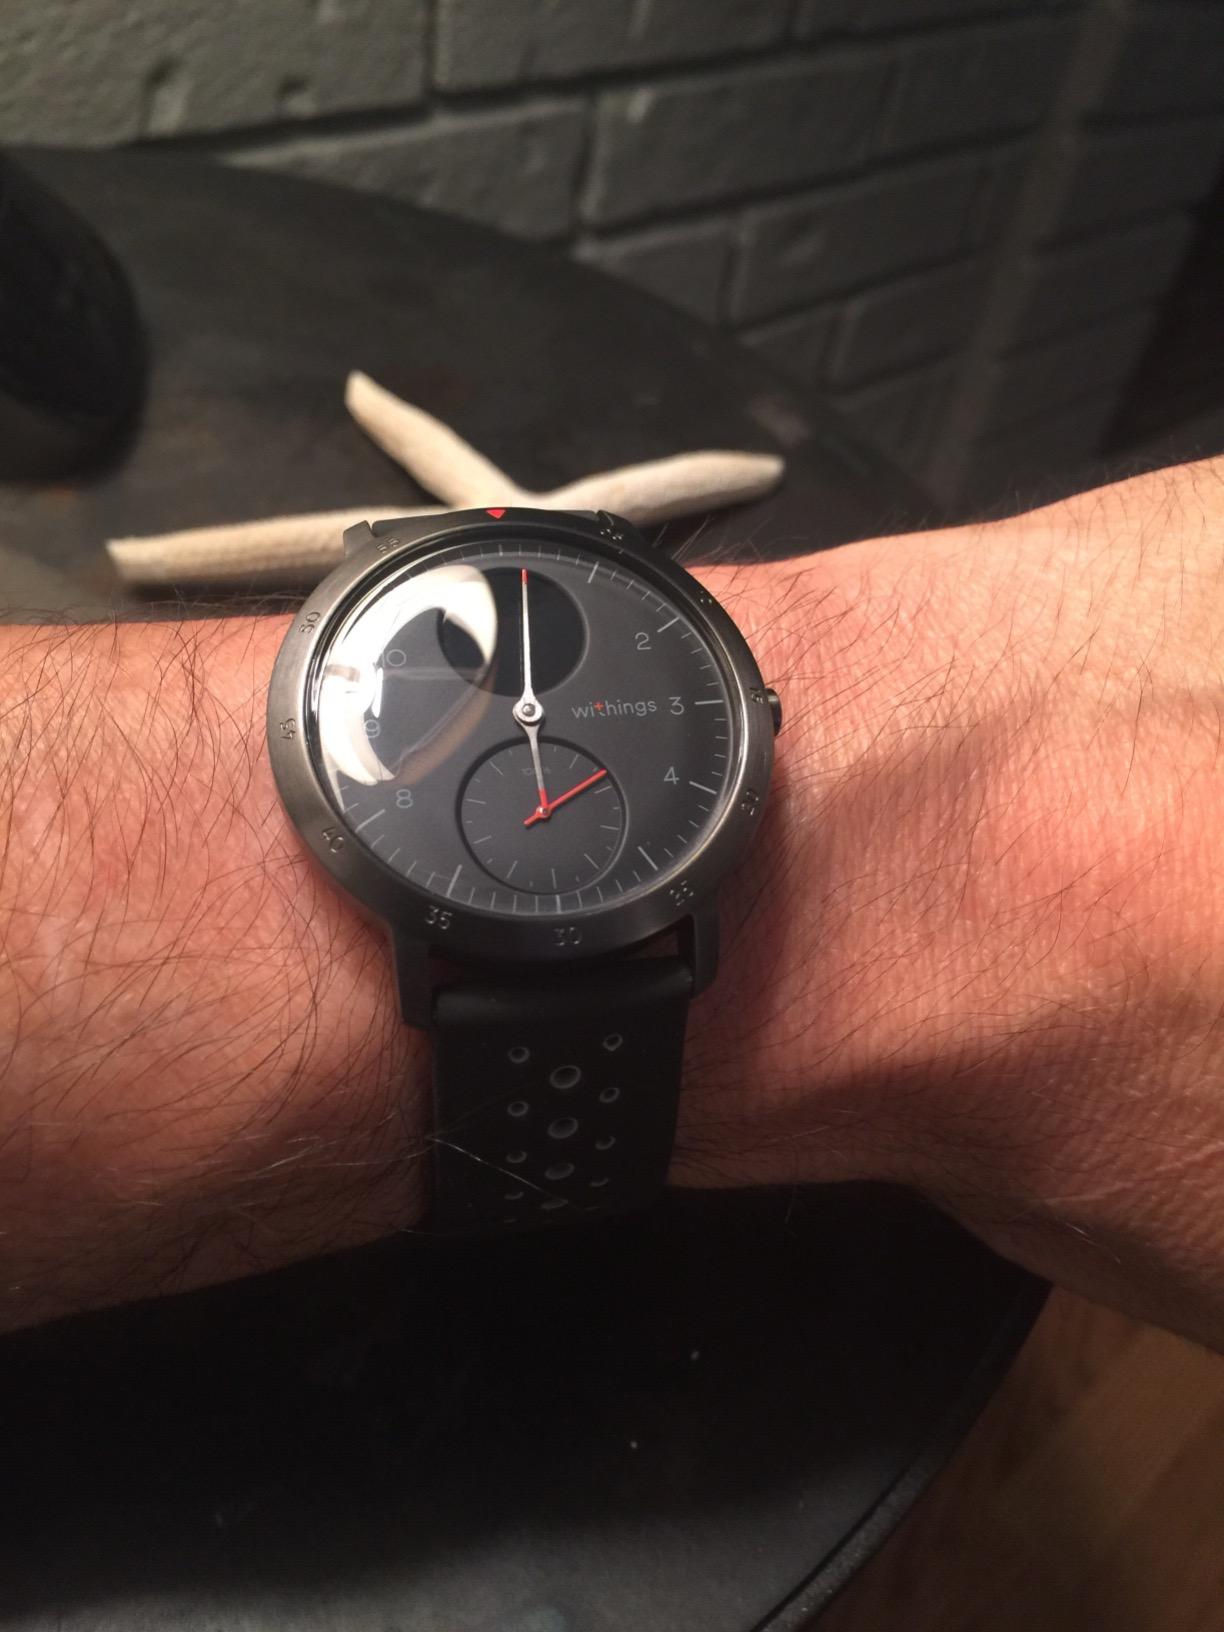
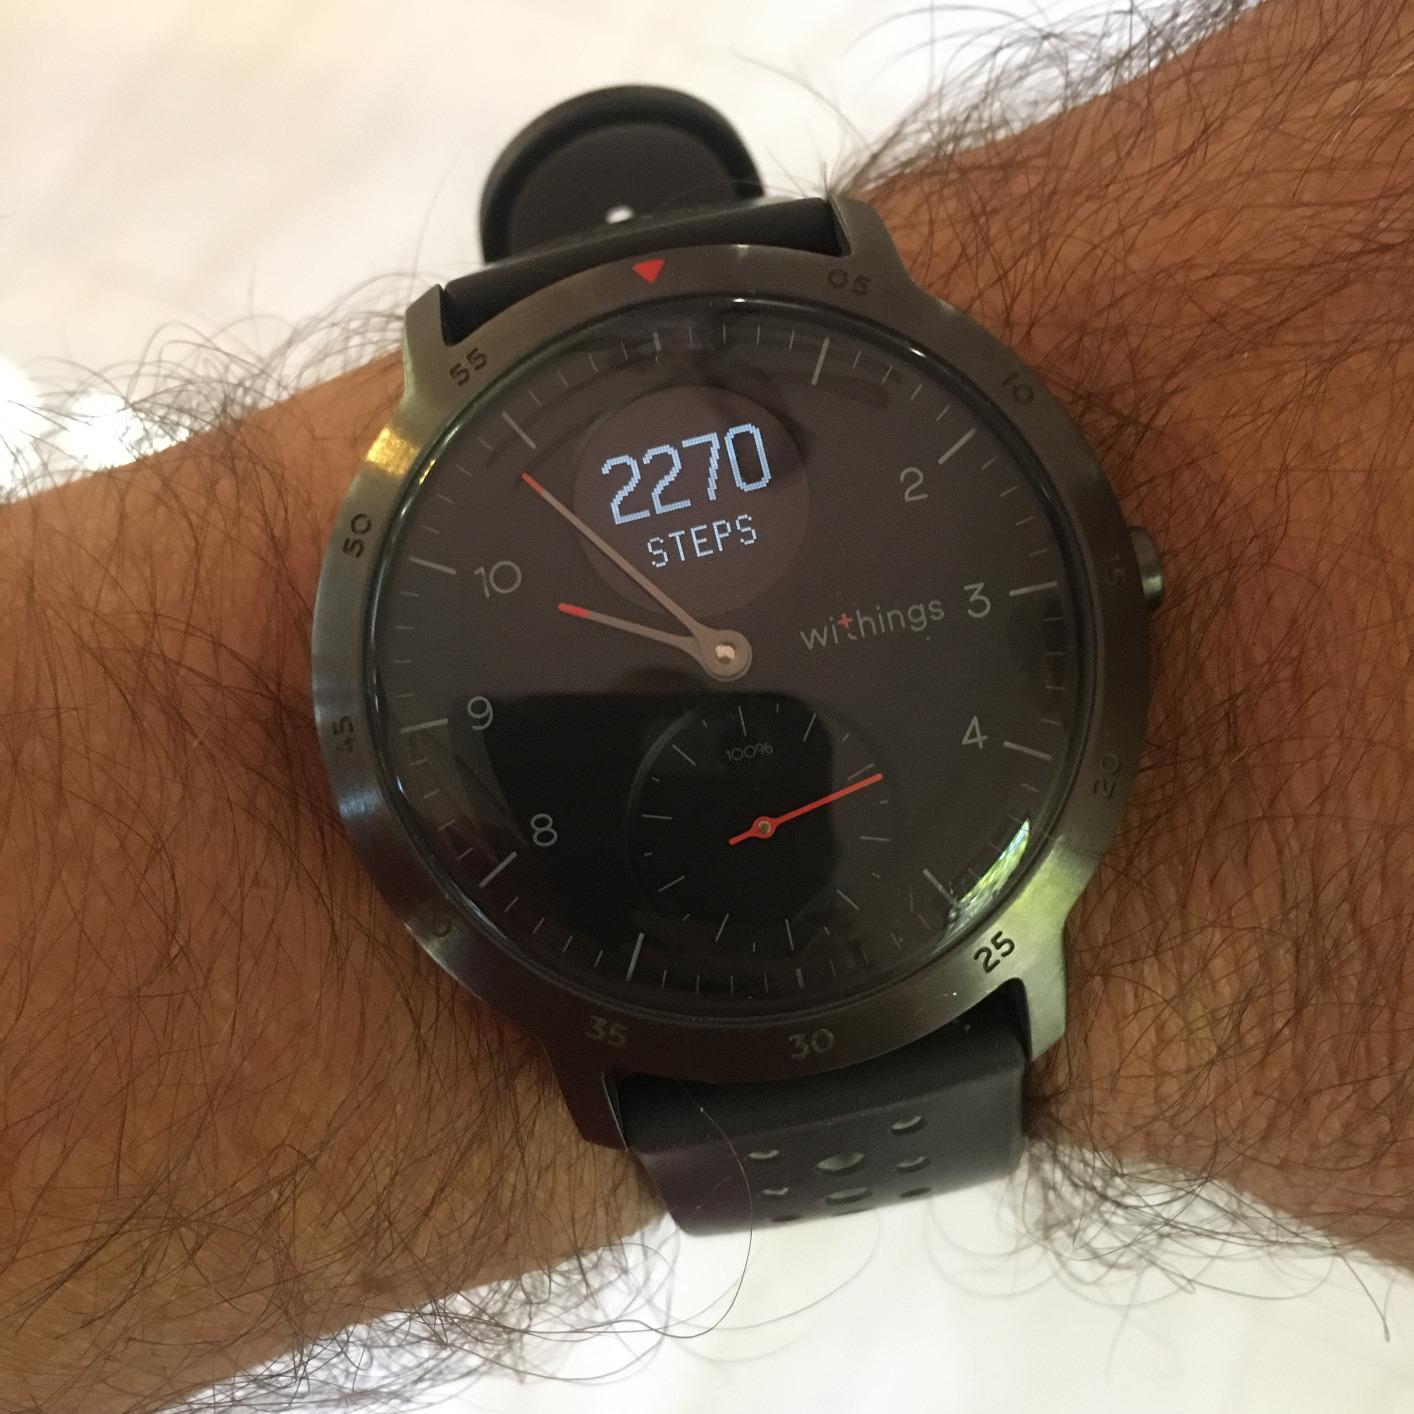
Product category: smartwatch
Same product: yes